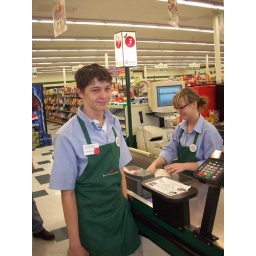
A random person in a shopping market